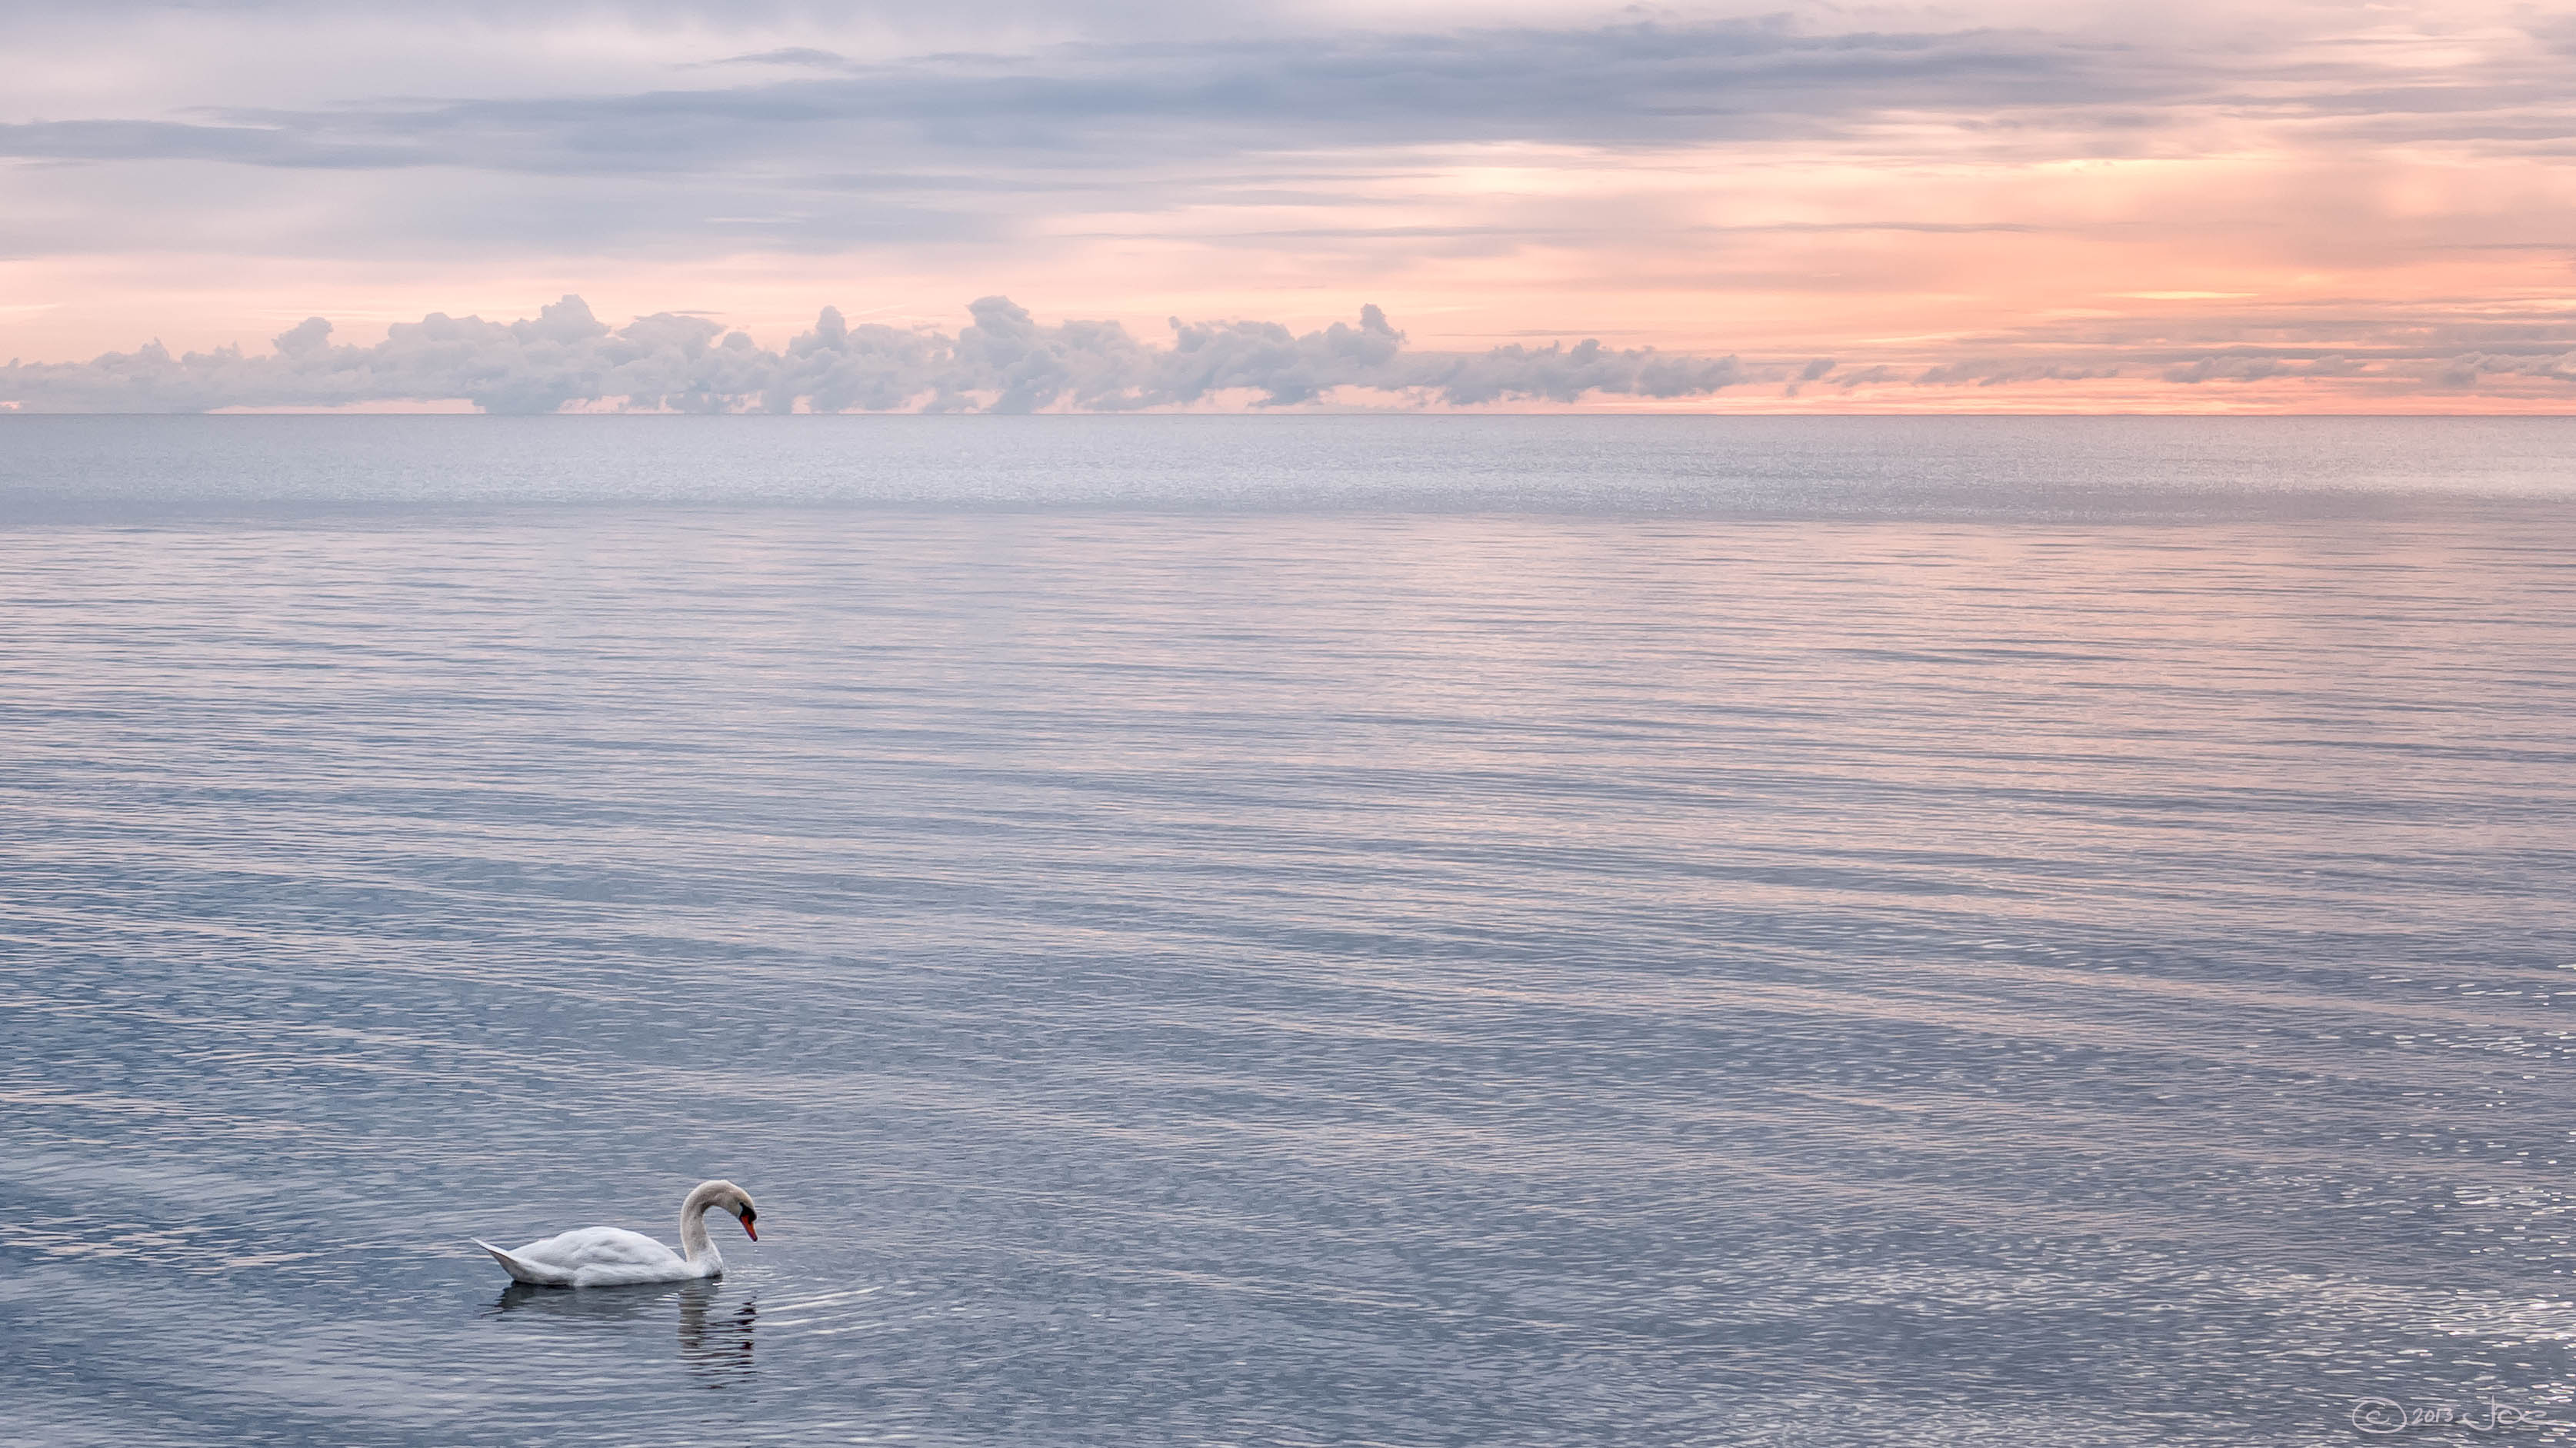
beach, sea, coast, water, ocean, horizon, cloud, sunrise, white, cloudy, morning, shore, wave, lake, ice, reflection, park, bay, blue, arctic, pink, swan, canada, day, jack, mississauga, ontario, darling, lumix, panasonic, dmc, lx7, panasoniclumixdmclx7